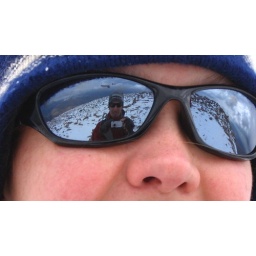
Yours truly at 14,060 ft. of elevation, atop mount beirstadt. There's also a girl in the photo.